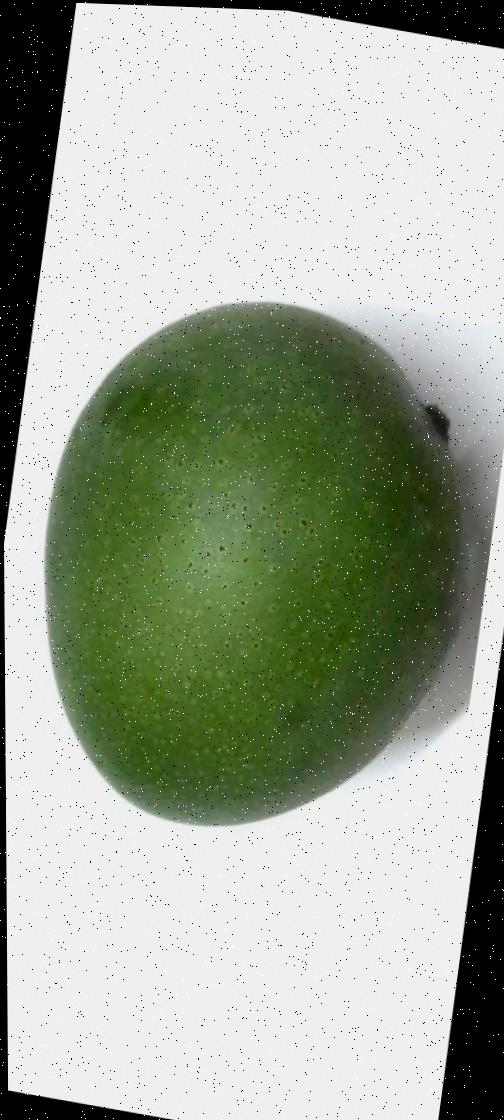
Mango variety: Ashshina Zhinuk